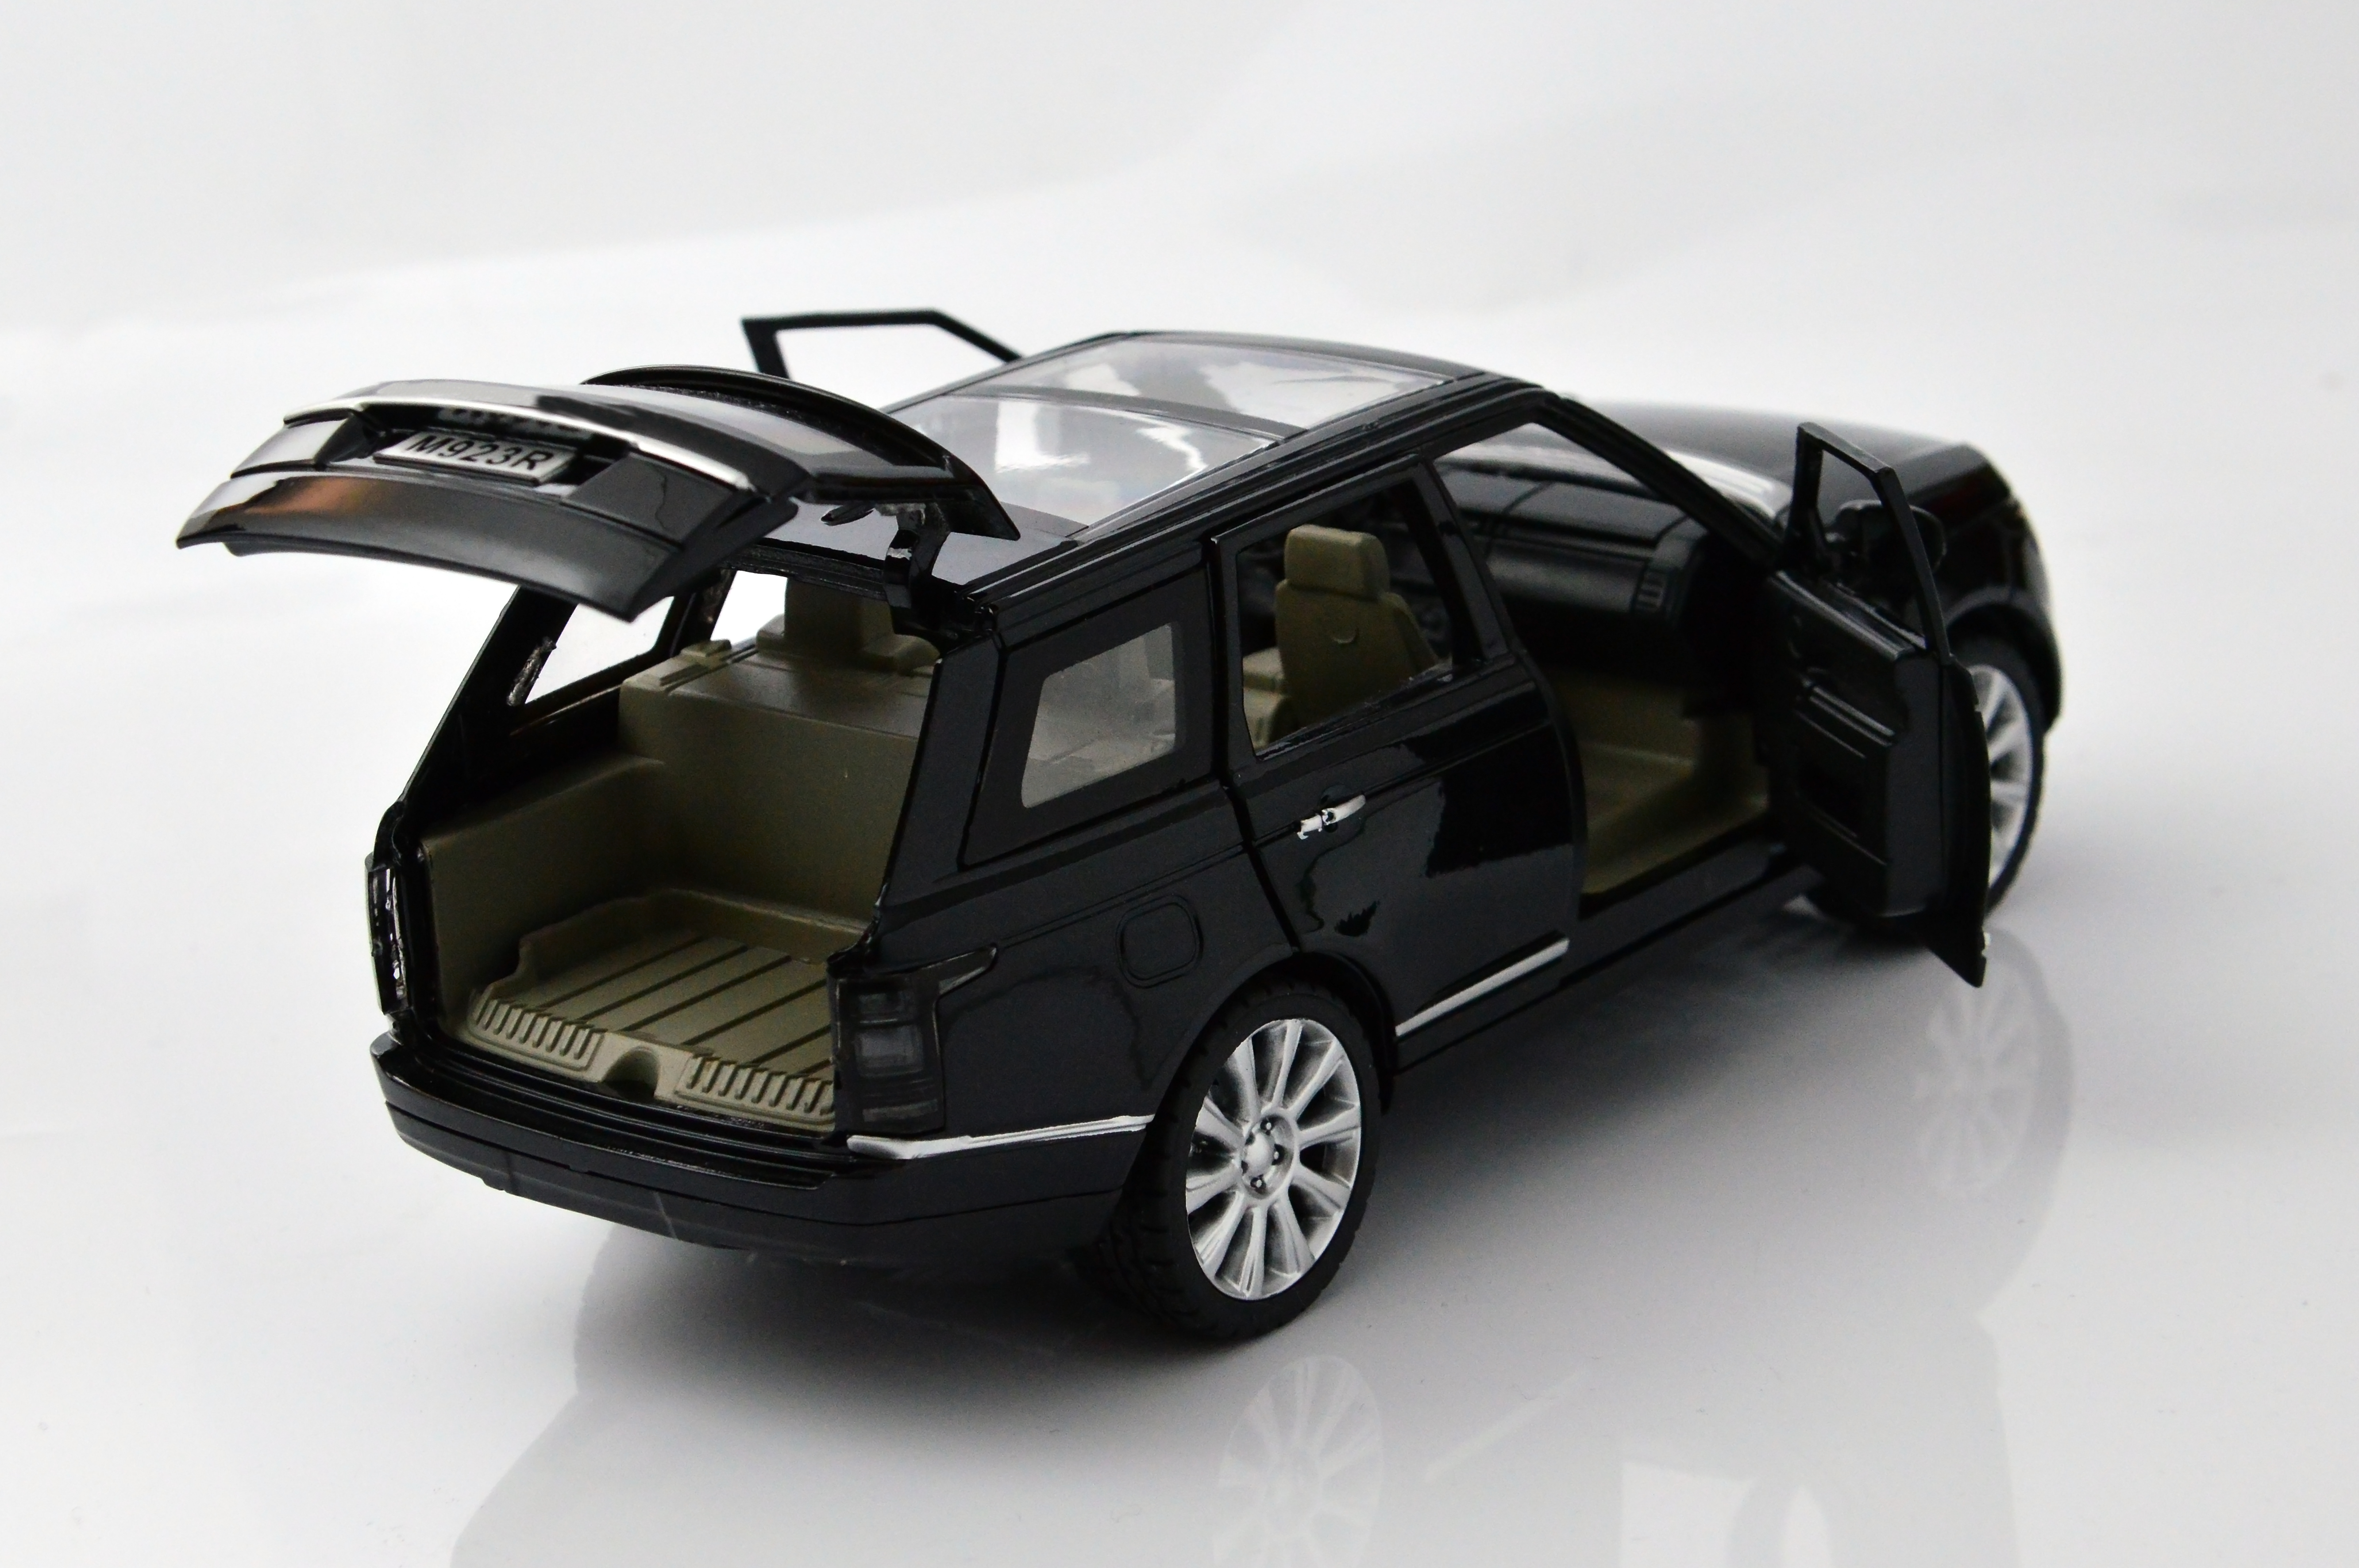
car, exhibition, equipment, model, toy, crash, speed, hobby, track, auto, control, motor, design, business, modern, technology, city, event, classic, river, competition, show, display, sports, motor vehicle, vehicle, automotive design, sport utility vehicle, model car, automotive exterior, full size car, personal luxury car, wheel, automotive wheel system, compact car, scale model, mid size car, crossover suv, rim, brand, executive car